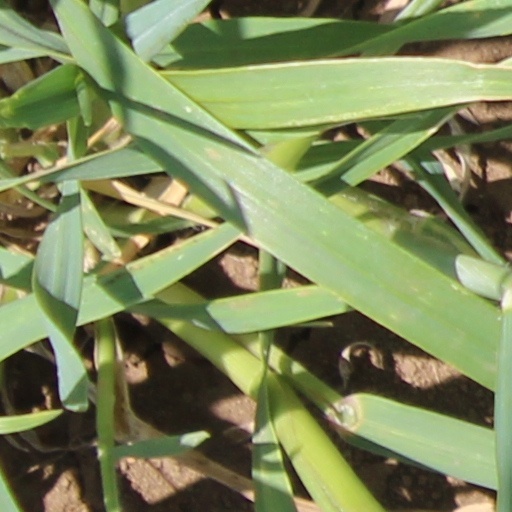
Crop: wheat